John Barrymore on stage, screen and radio

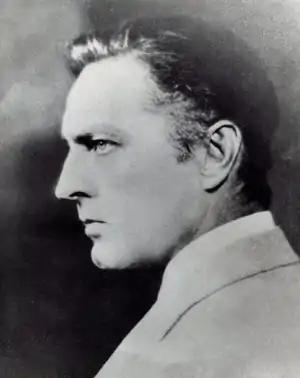
Barrymore in 1927

John Barrymore (born John Sidney Blyth; 1882–1942) was an American actor of stage, screen and radio who appeared in more than 40 plays, 60 films and 100 radio shows. He was the youngest child of the actors Maurice Barrymore and Georgie Drew Barrymore, and his two siblings were Lionel and Ethel; together they were known as America's "Royal Family" of actors, and John was "perhaps the most influential and idolized actor of his day", according to his biographer Martin F. Norden.